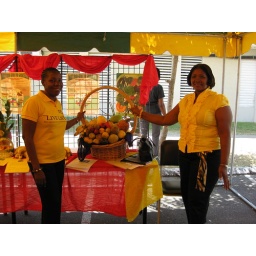
These lovely ladies pose by the beautiful basket of fruits on display